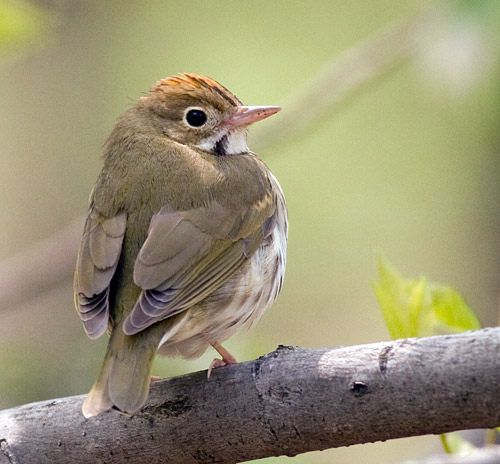
the crown of the bird is fluffed, and is a bright orange color.
this is a small brown bird with an orange crown and beak.
bird is short and puffy and has a thick beak, and a round eye.
this small, round bird has shades of yellow and brown in its feathers, and a long pointed beak.
small roundish light brown bird, black eyes, light pink pointy bil, white underside with scattered brown spots.
this bird is brown with white and has a long, pointy beak.
a small bird with a thick body, brown feathers, white belly, orange crown, black eyes, black malar stripe, and a pink bill.
this bird is brown and white in color, with a light brown beak.
this small bird has dark green feathers with a spottd belly.
this particular bird has a belly that is brown and tan
Species: Ovenbird